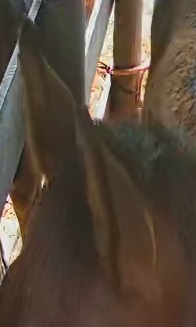
Face region: ears (position_of_ears)
Pain indicator: not_present